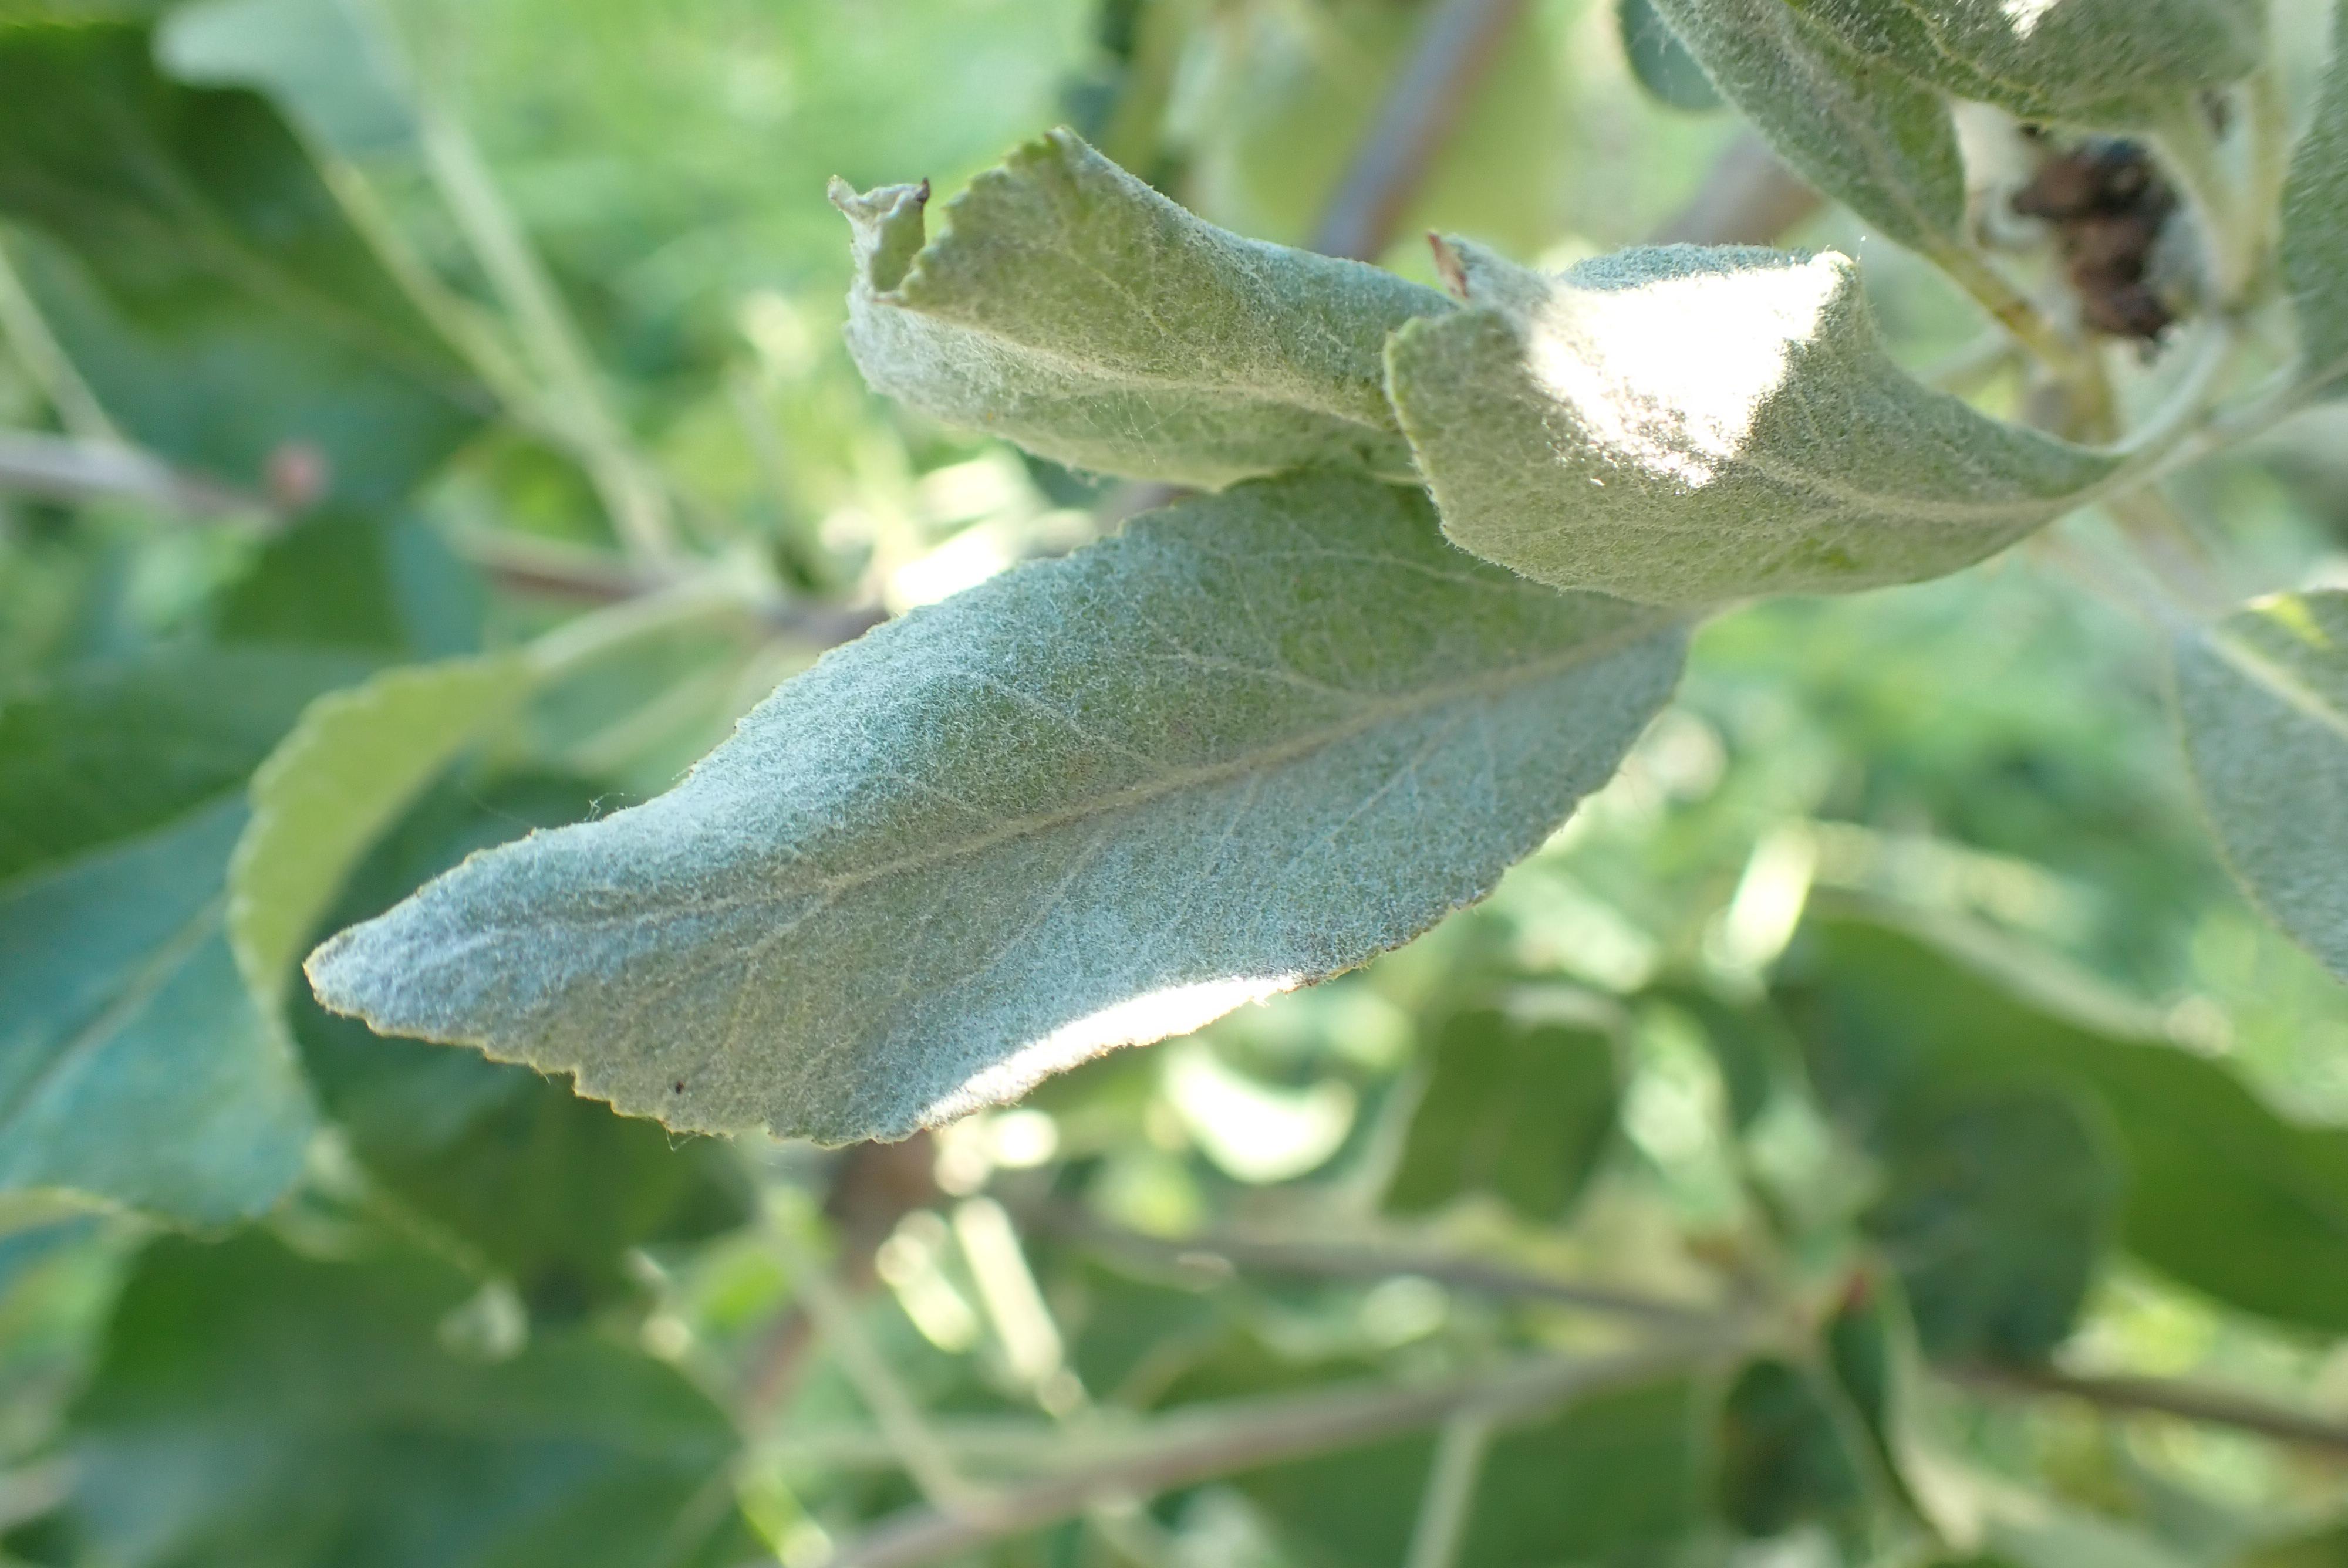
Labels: powdery_mildew